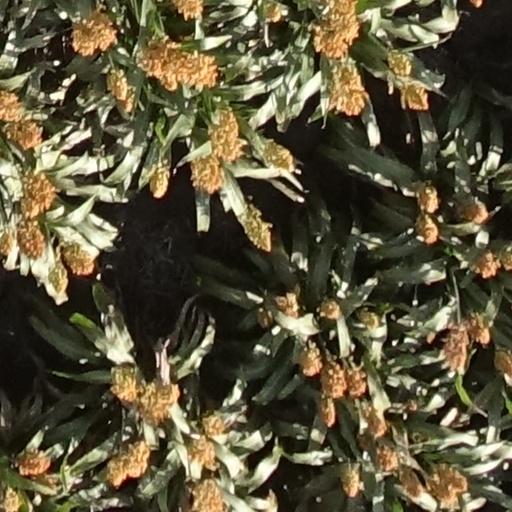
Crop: sorghum